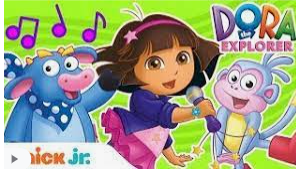
Portrait style: Cartoon Portrait